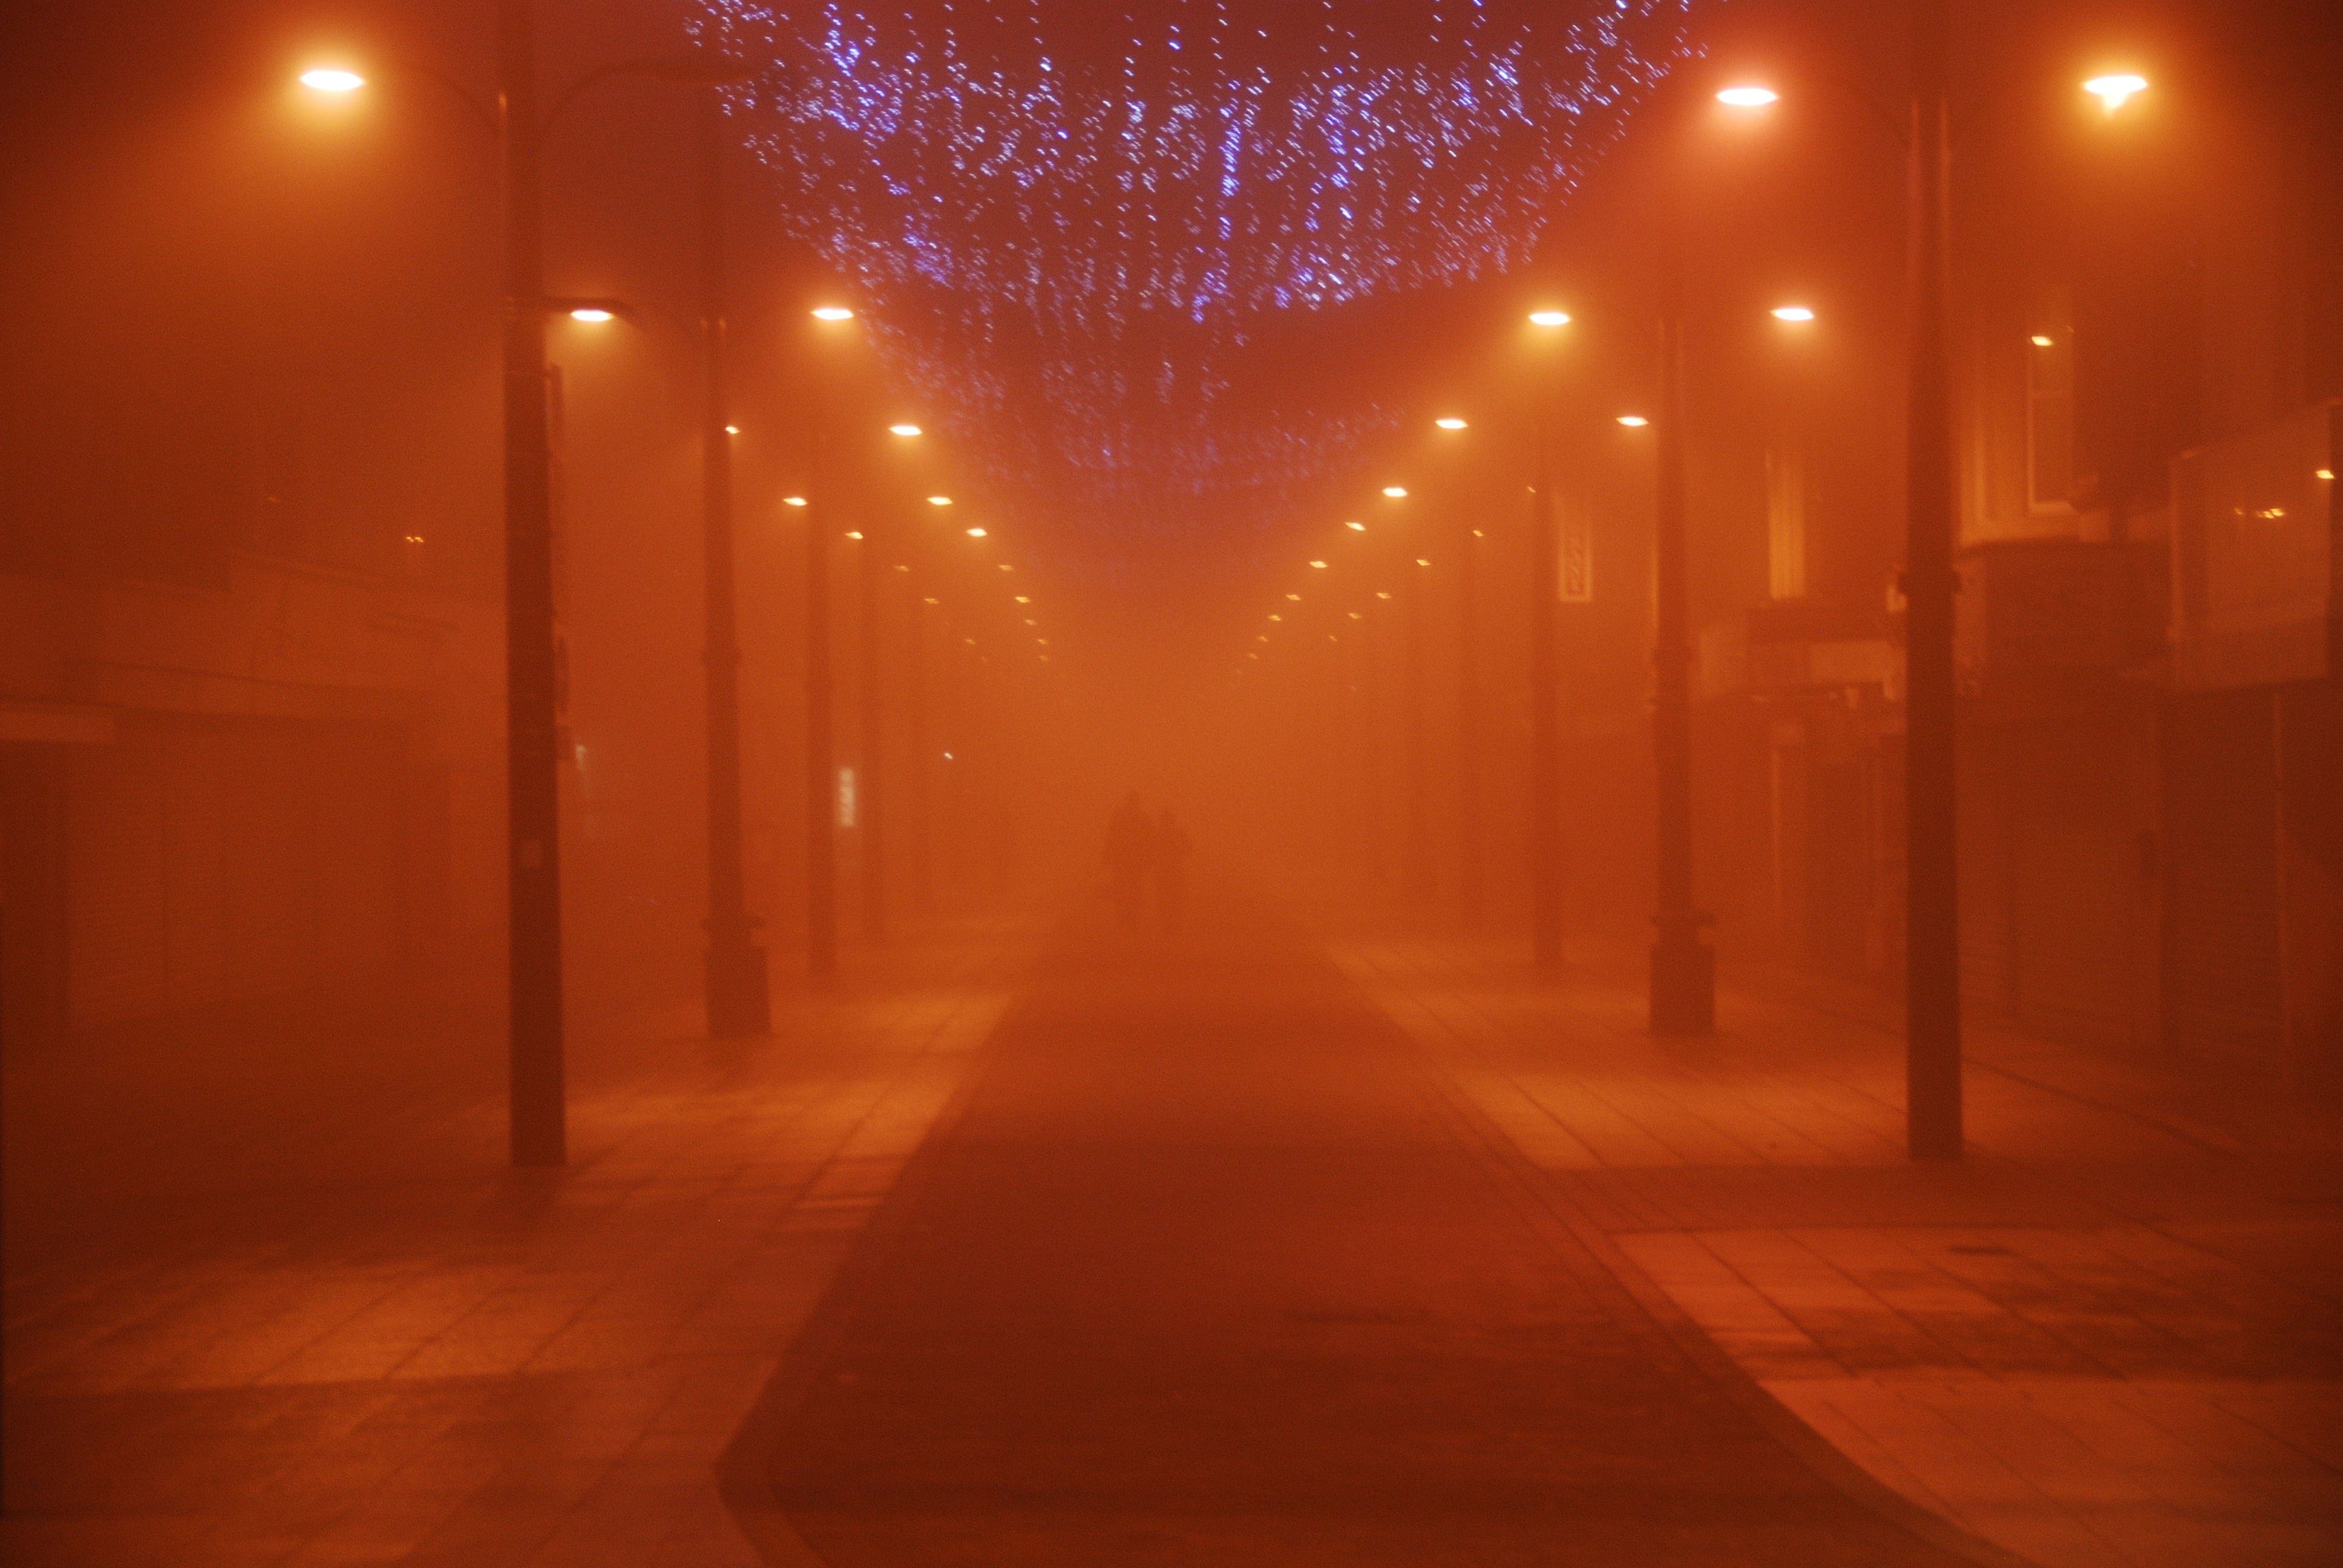
sea, coast, light, fog, sunrise, road, mist, street, night, sunlight, morning, dawn, atmosphere, evening, weather, darkness, street light, nikon, lighting, free, great, ghosts, d80, amber, norfolk, regent, yarmouth, atmospheric phenomenon